Demographics of Melbourne

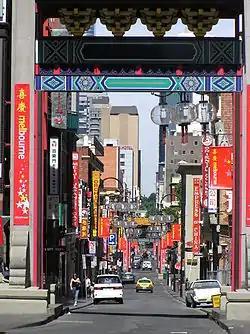
Melbourne's Chinatown, established in 1854, is the oldest in Australia and one of the oldest in the world

The first European settlers in Melbourne were British and Irish. These two groups accounted for nearly all arrivals before the gold rush, and supplied most immigrants to the city until the Second World War.